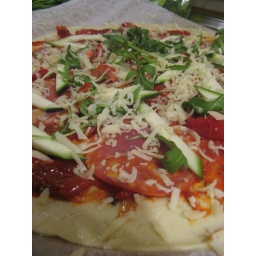
pizza before it went in the oven